Siege of Nubl and al-Zahraa

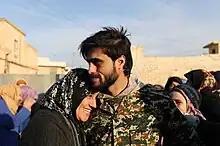
Local civilians greet Syrian Army soldiers who broke the siege, 3 February 2016

On 1 February 2016, a new offensive was launched by the military to reach Nubl and al-Zahraa and break the siege. By 2 February, they had captured three villages and part of a fourth, advancing to within three kilometers of the two besieged towns. Throughout 1 and 2 February, 320 air-raids were conducted against the rebels. At the same time, Hezbollah and pro-government fighters from Nubl and al-Zahraa launched their own assault and reportedly managed to gain some ground on the outskirts of the nearby town of Bayanoun. On 3 February, the military had finally broken the rebel siege on the two Shiite towns, after securing the village of Mu'arrassat al-Khan, where the approaching force and fighters trying to break out from the two towns linked up. The pro-opposition Syrian Observatory for Human Rights (SOHR) reported that the advance, which also cut the last northern rebel supply route from Turkey to Aleppo city, was assisted by "heavy" Russian air strikes.